Katharine Alexander

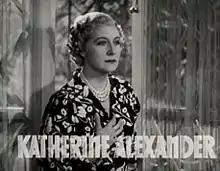
"Moonlight Murder" trailer (1936)

Her Broadway credits included "Time for Elizabeth" (1948), "Little Brown Jug" (1946), "Letters to Lucerne" (1941), "The Party's Over" (1933), "Honeymoon" (1932), "Best Years" (1932), "The Left Bank" (1931), "Stepdaughters of War" (1930), "Hotel Universe" (1930), "The Boundary Line" (1930), "Little Accident" (1929), "The Queen's Husband" (1928), "Hangman's House" (1926), "Gentle Grafters" (1926), "The Call of Life" (1925), "Arms and the Man" (1925), "It All Depends" (1925), "Ostriches" (1925), "The Stork" (1925), "That Awful Mrs. Eaton" (1924), "Leah Kleschna" (1924), "Chains" (1923), "Love Laughs" (1919), "Good Morning, Judge" (1919), and "A Successful Calamity" (1917).